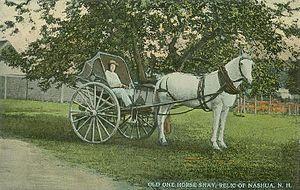
Le whisky ou whiskey, appelé aussi en Angleterre et aux États-Unis one-horse shay, est une voiture hippomobile à deux roues, très haute, apparue aux États-Unis au XVIIIᵉ siècle. Son nom vient du verbe to whisk, « aller vite », en raison de sa légèreté et de sa maniabilité qui lui permettaient de dépasser les autres voitures.